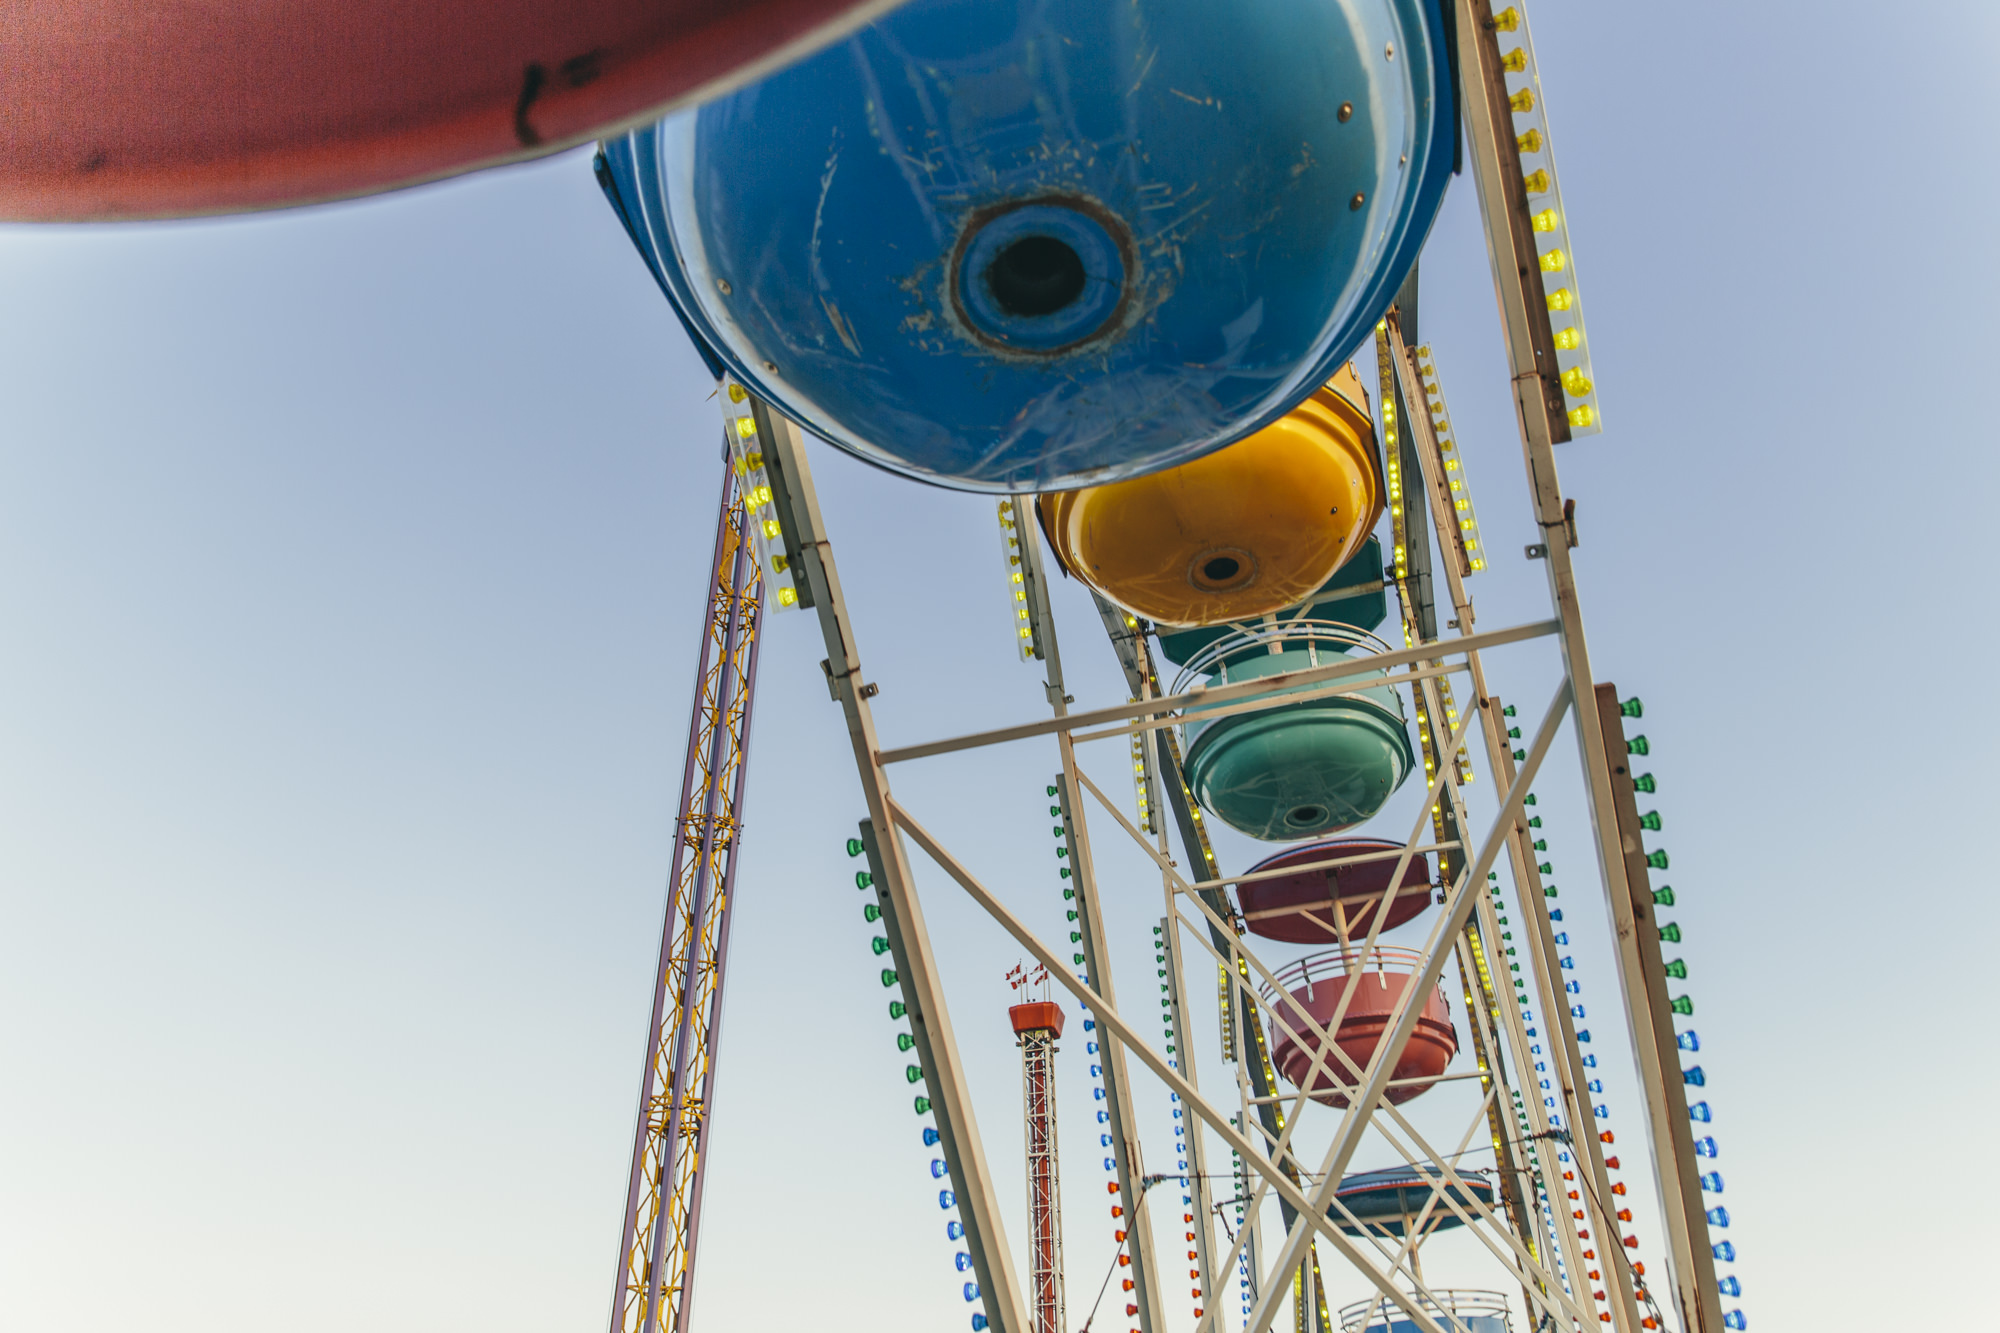
wheel, recreation, high, ferris wheel, carnival, amusement park, park, ride, blue, leisure, fairground, outdoors, fun, colours, circus, shapes, steel structure, amusement ride, outdoor recreation